Skene Parish Church

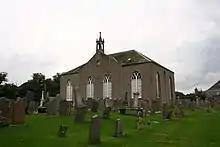
Skene Church at Kirkton of Skene

Kingshill Parish Church is a congregation of the Church of Scotland in Skene, part of the Presbytery of North East and Northern Isles. The parish has two places of worship, Skene Church in Kirkton of Skene and Trinity Church in Westhill. The current minister is in vacancy.